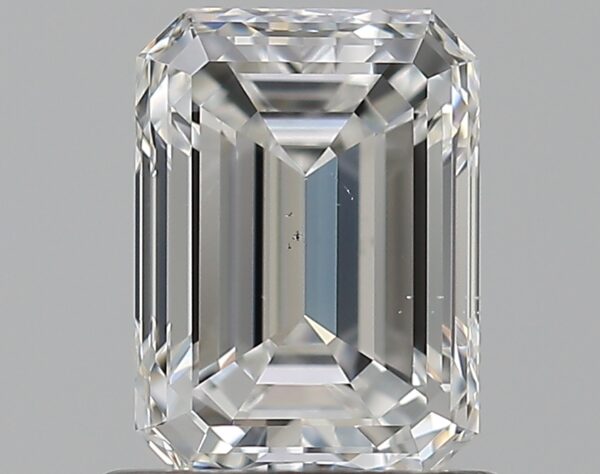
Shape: emerald
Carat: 0.9
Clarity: VS1
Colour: F
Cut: EX
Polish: EX
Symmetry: VG
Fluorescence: N
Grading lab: GIA
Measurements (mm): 6.44 x 4.7 x 3.07